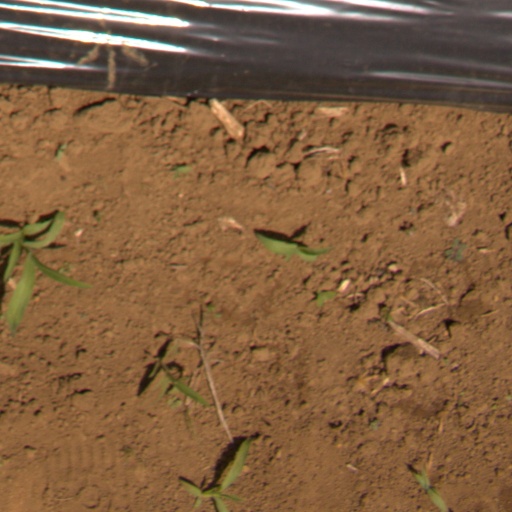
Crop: Jerusalem artichoke